Guilty Men (film)

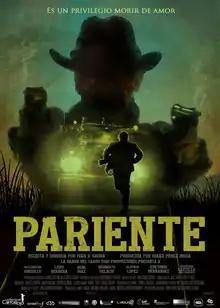
Film poster

Guilty Men is a 2016 Colombian drama film directed by Iván Gaona. It was selected as the Colombian entry for the Best Foreign Language Film at the 90th Academy Awards, but it was not nominated.